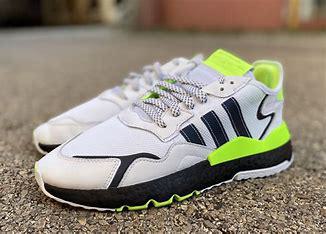
Brand: adidas
Model: Nite Jogger Athletic